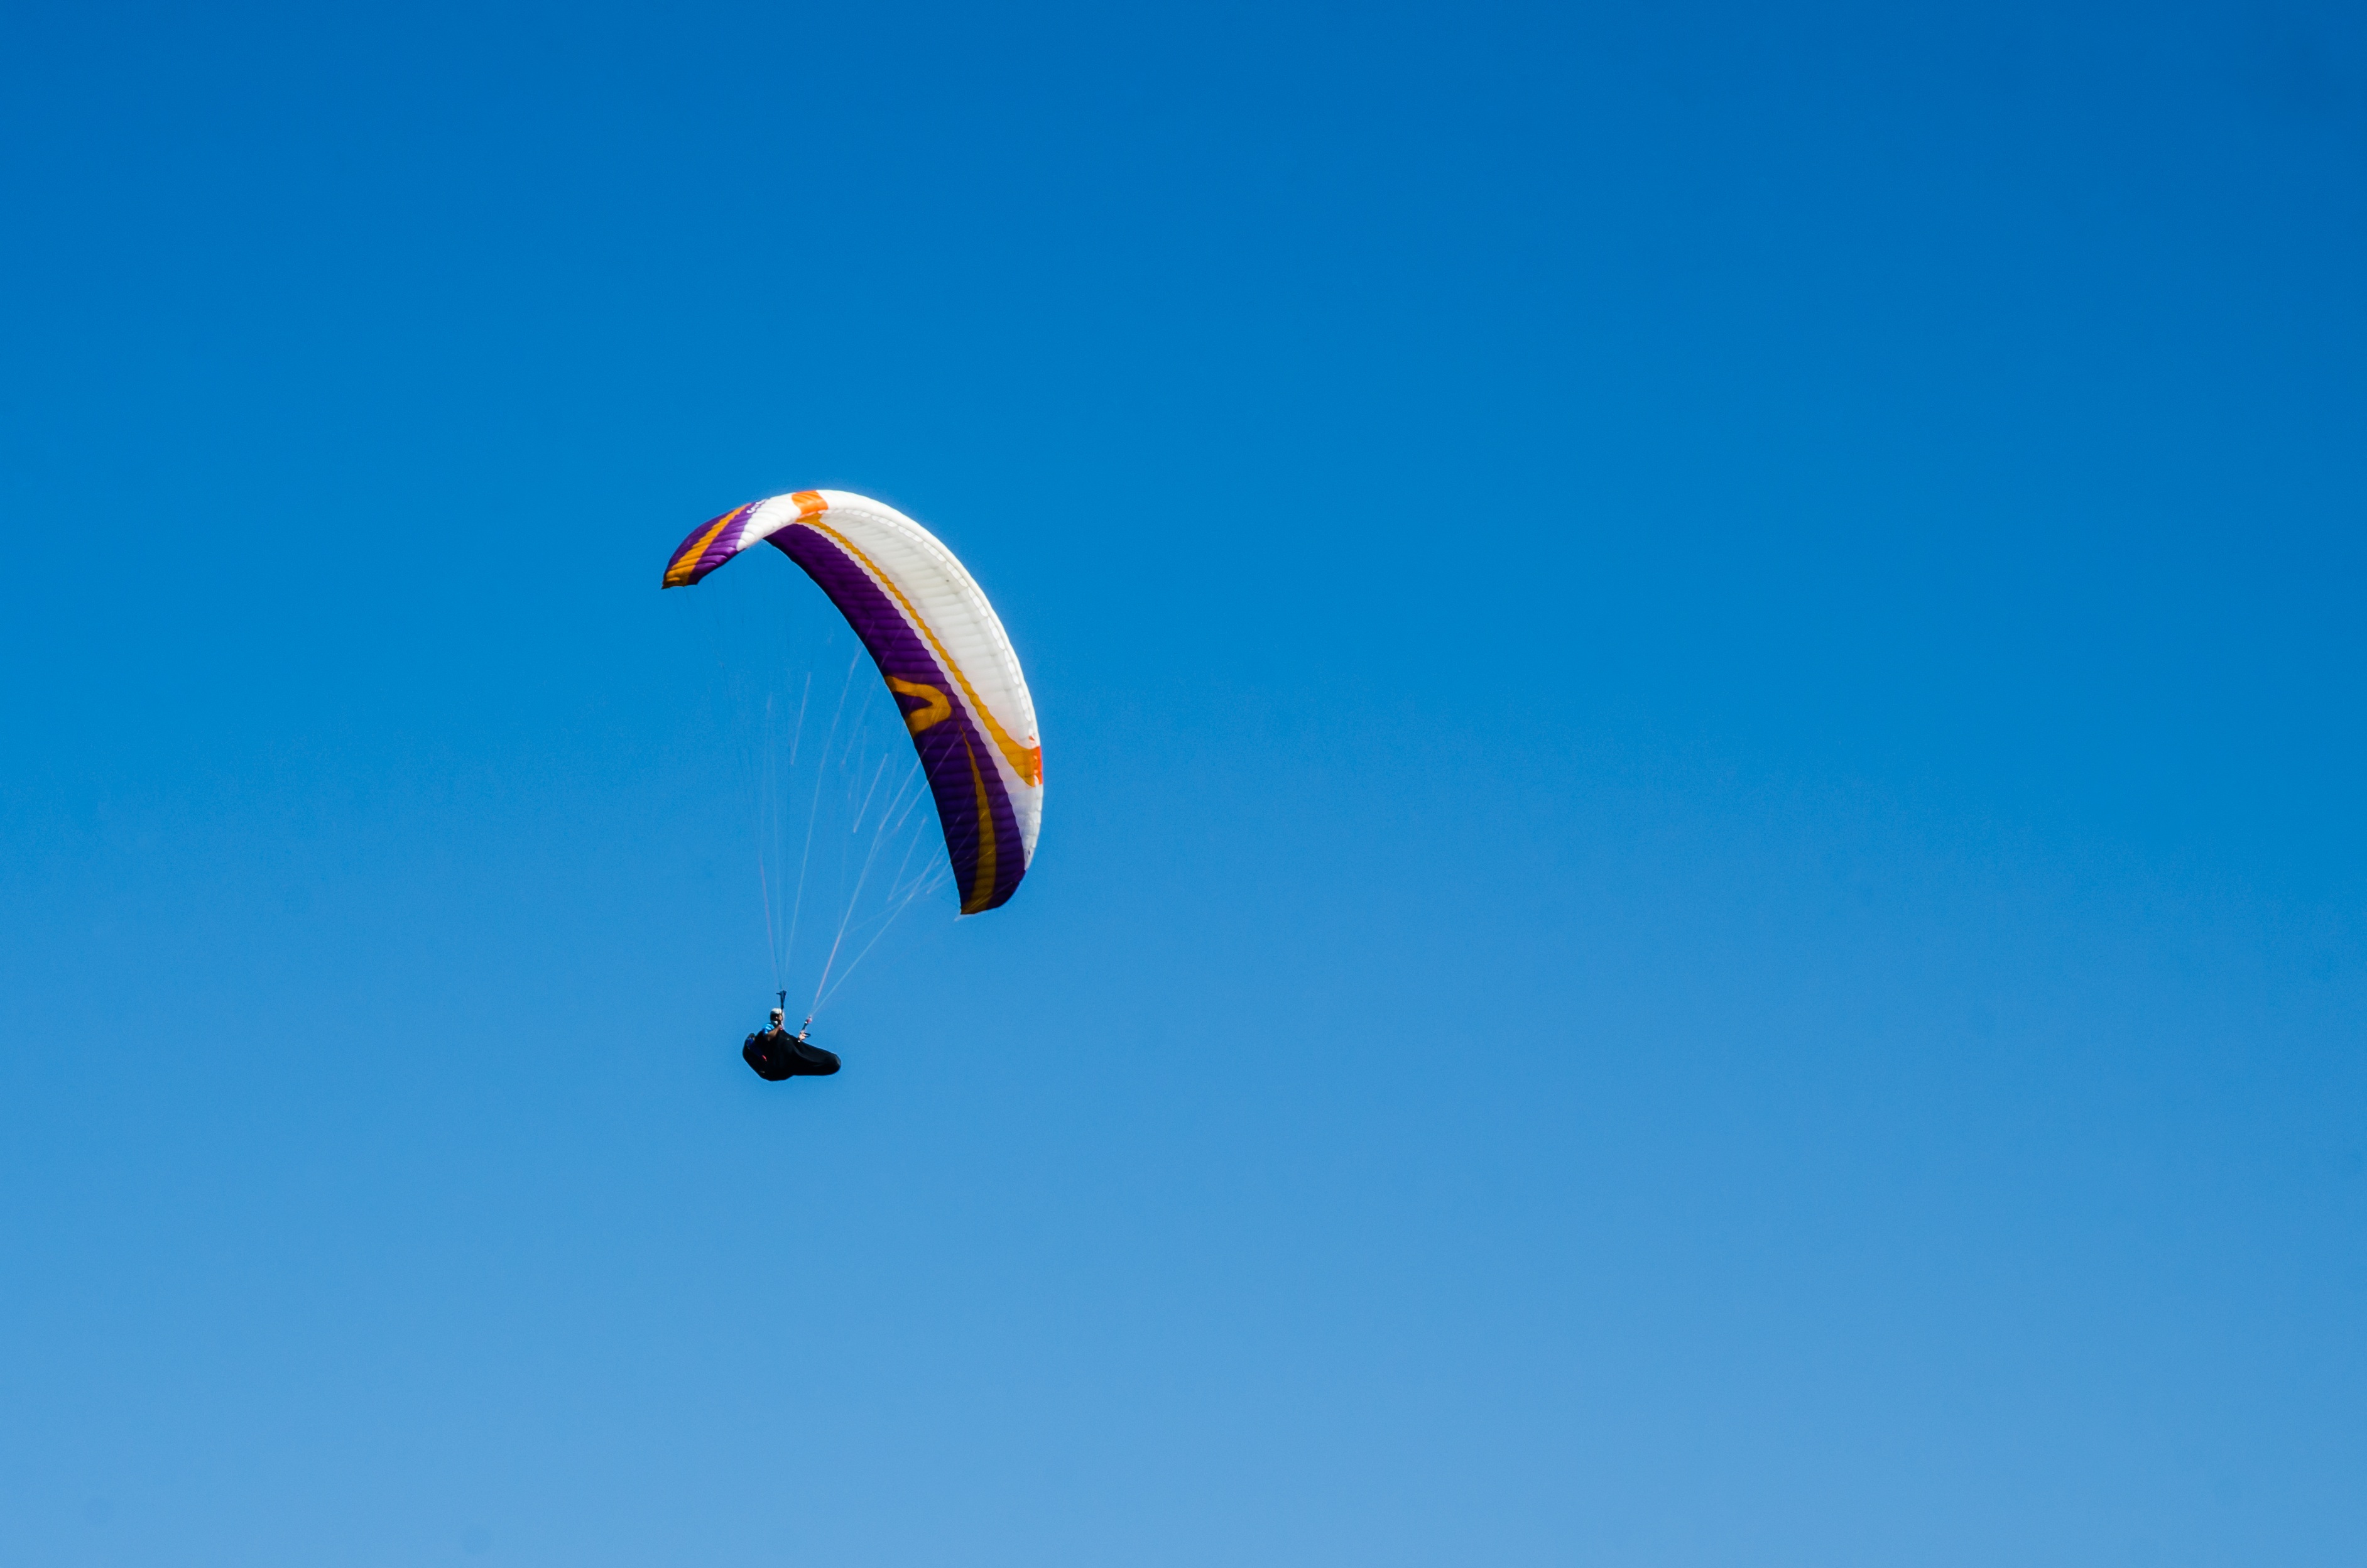
wing, sky, extreme sport, parachute, paragliding, rio de janeiro, sports, gliding, brazil, parachuting, city park, air sports, olympics 2016, niter i, atmosphere of earth, windsports